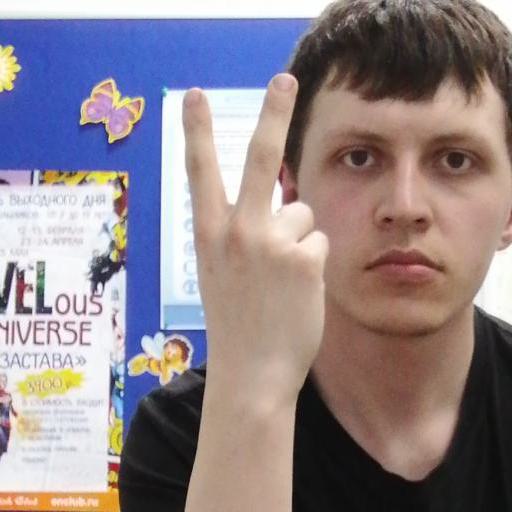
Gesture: peace_inverted